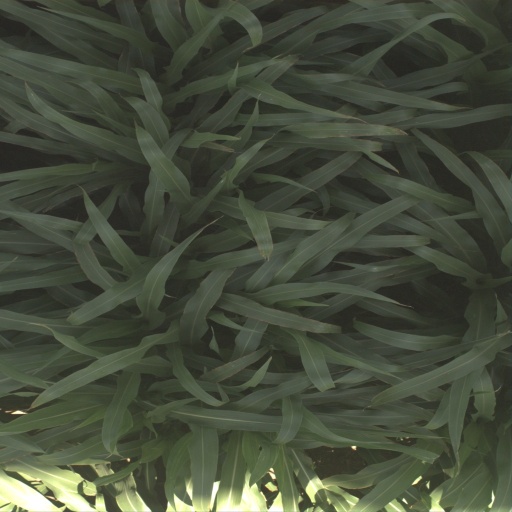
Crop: sorghum